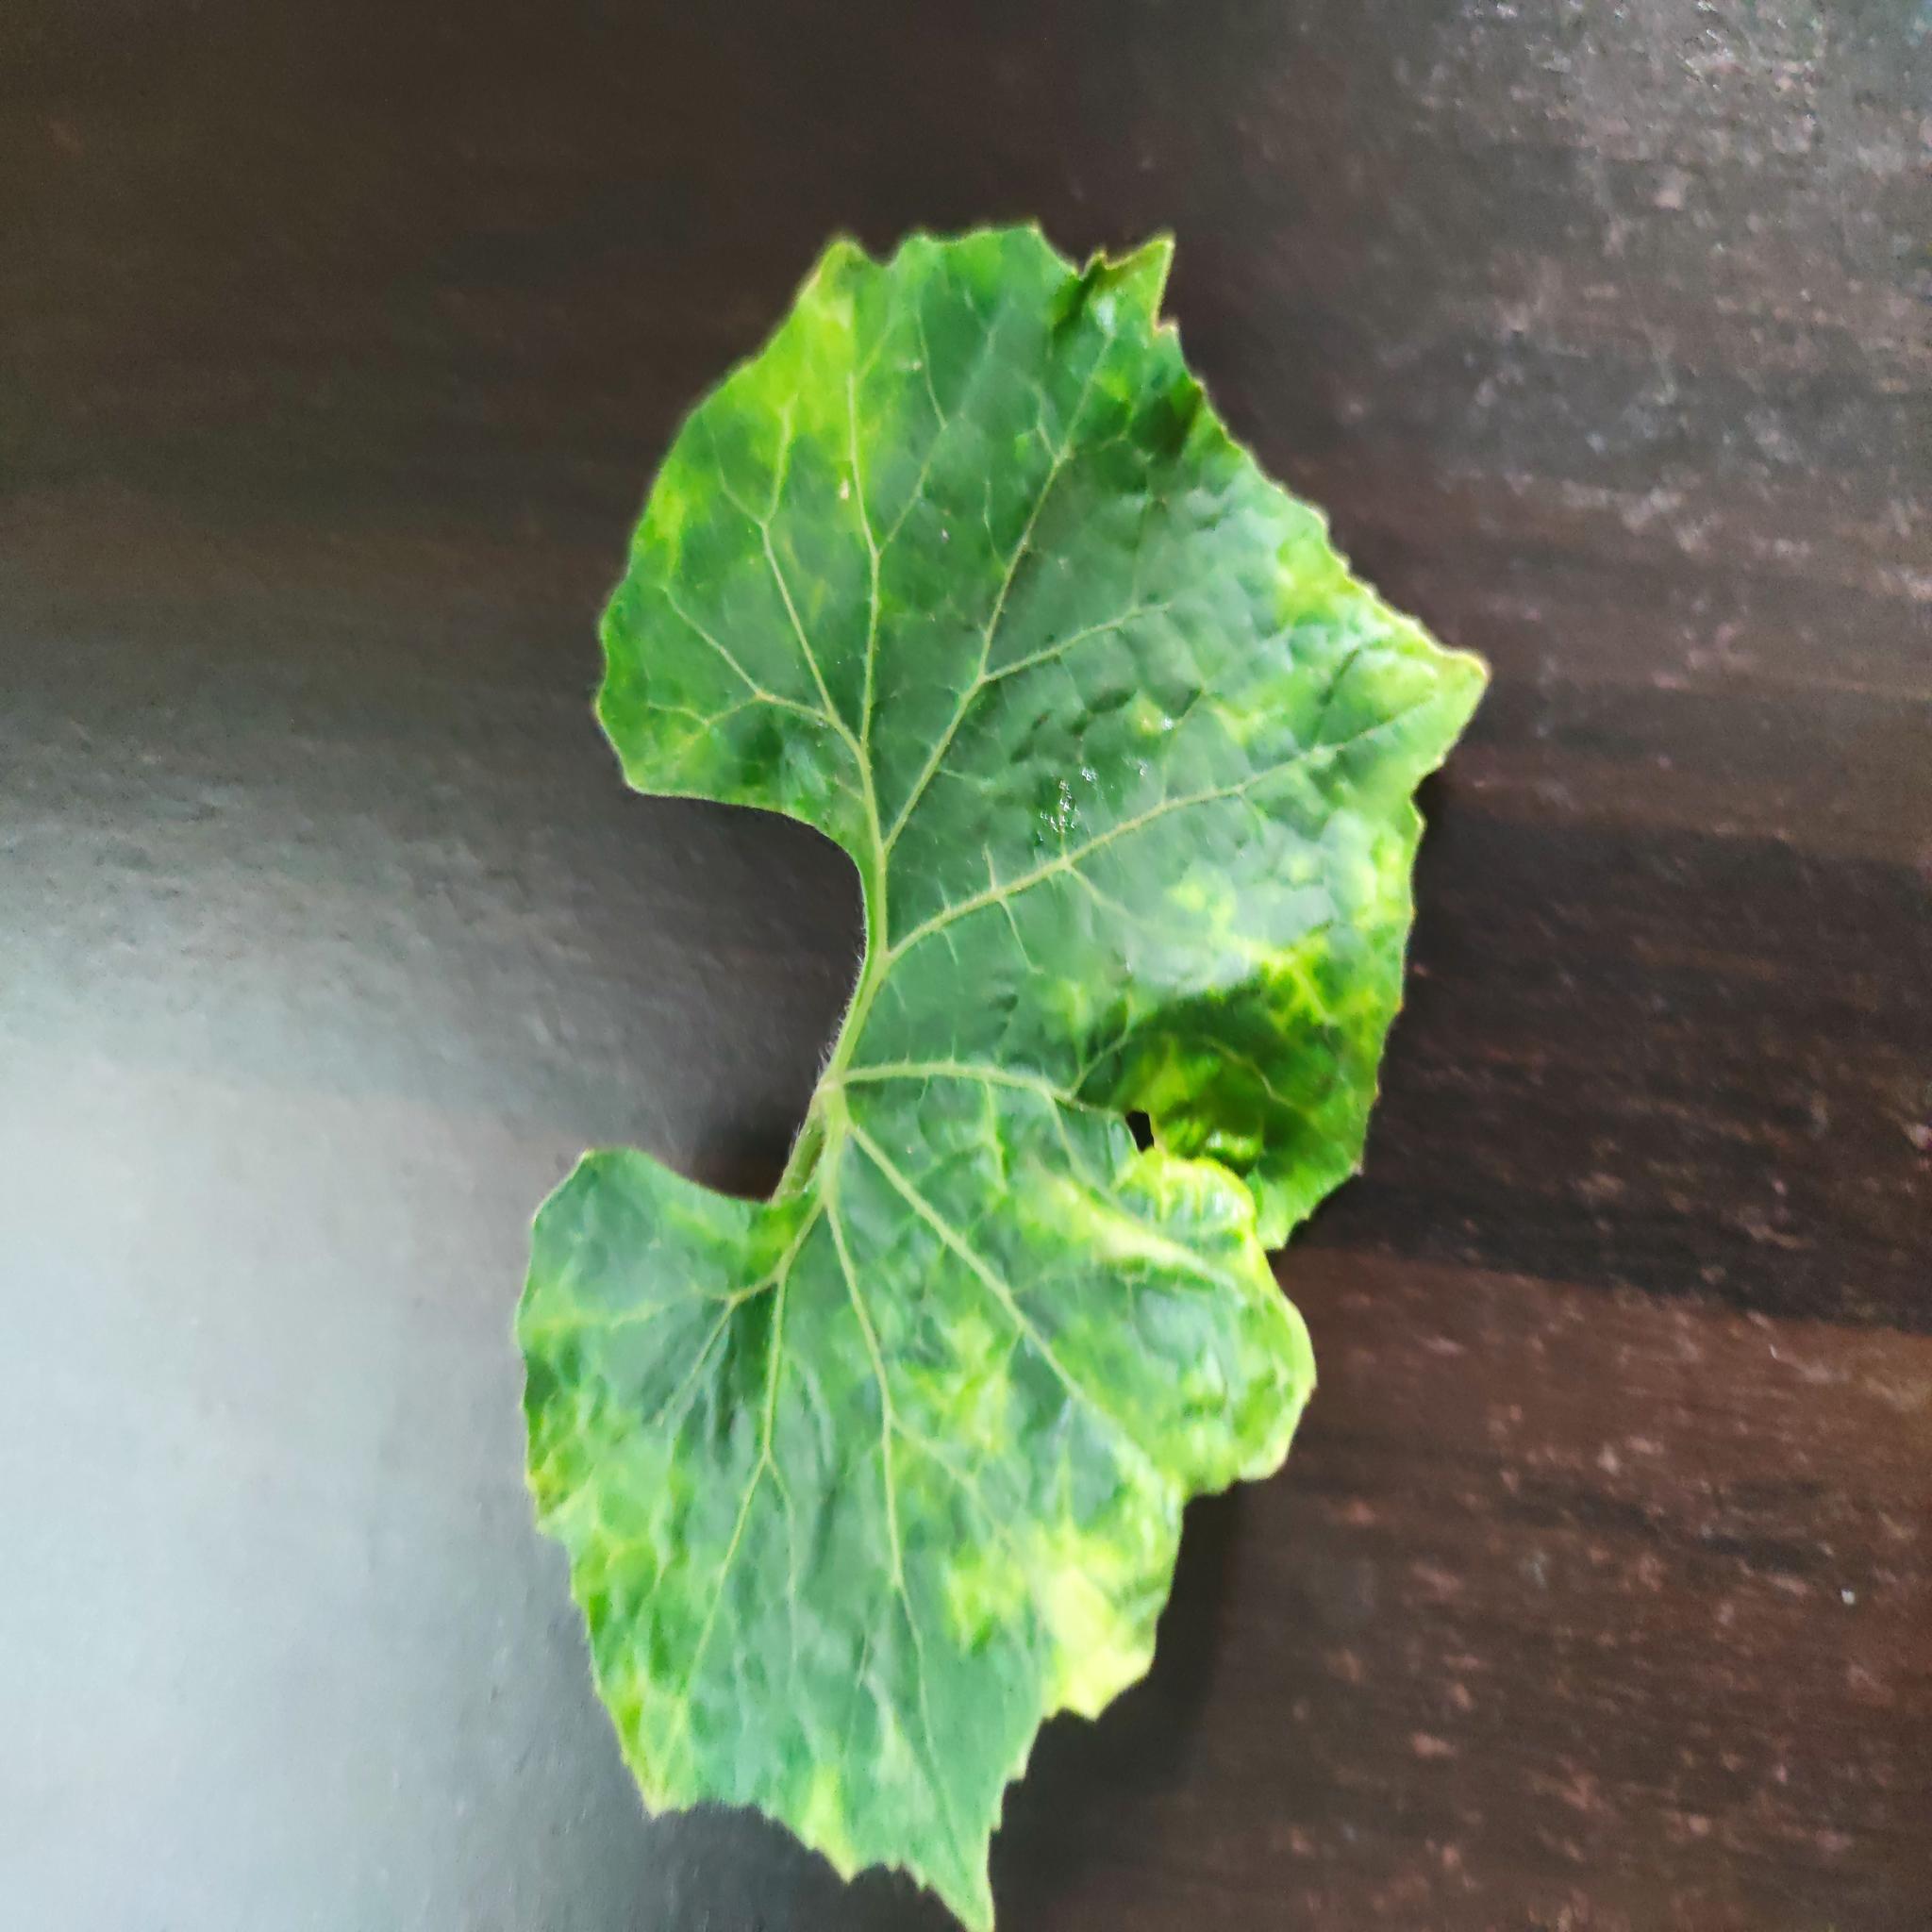
Label: Leaf curl